Lou Riley

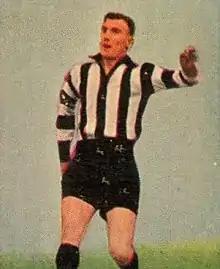
Riley in 1935

Louis Andrew Riley (7 September 1909 – 20 April 1989) was an Australian rules footballer who played for Melbourne and Collingwood in the Victorian Football League (VFL) during the 1930s.